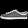
Label: Sneaker